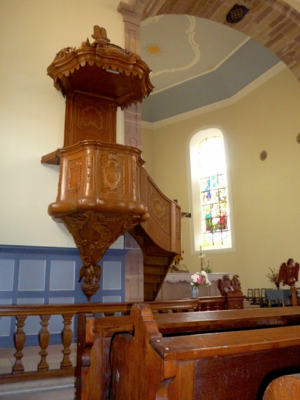
Wasselonne, la chaire de l’église protestante
Wasselonne [vaslɔn] est une commune française, ancien chef-lieu de canton, désormais rattachée au Canton de Saverne dans le département du Bas-Rhin, en région Grand Est.